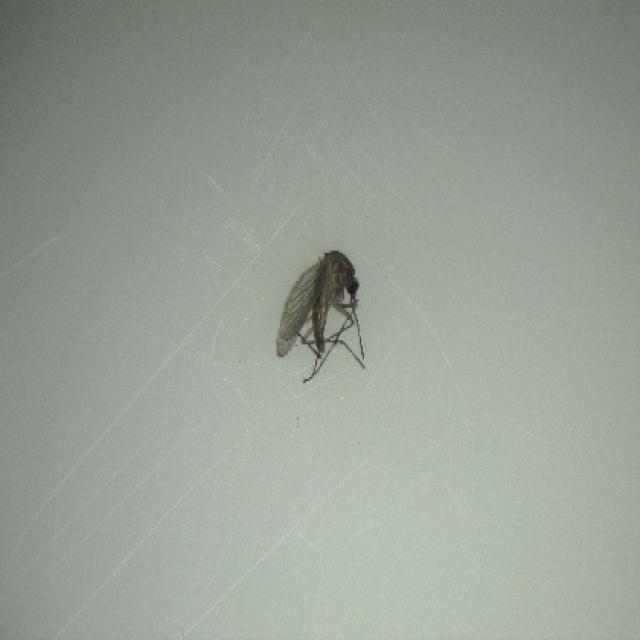
Species: culex_tritaeniorhynchus